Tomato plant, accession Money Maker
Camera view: bottom (45 deg); turntable rotation: 90 degrees
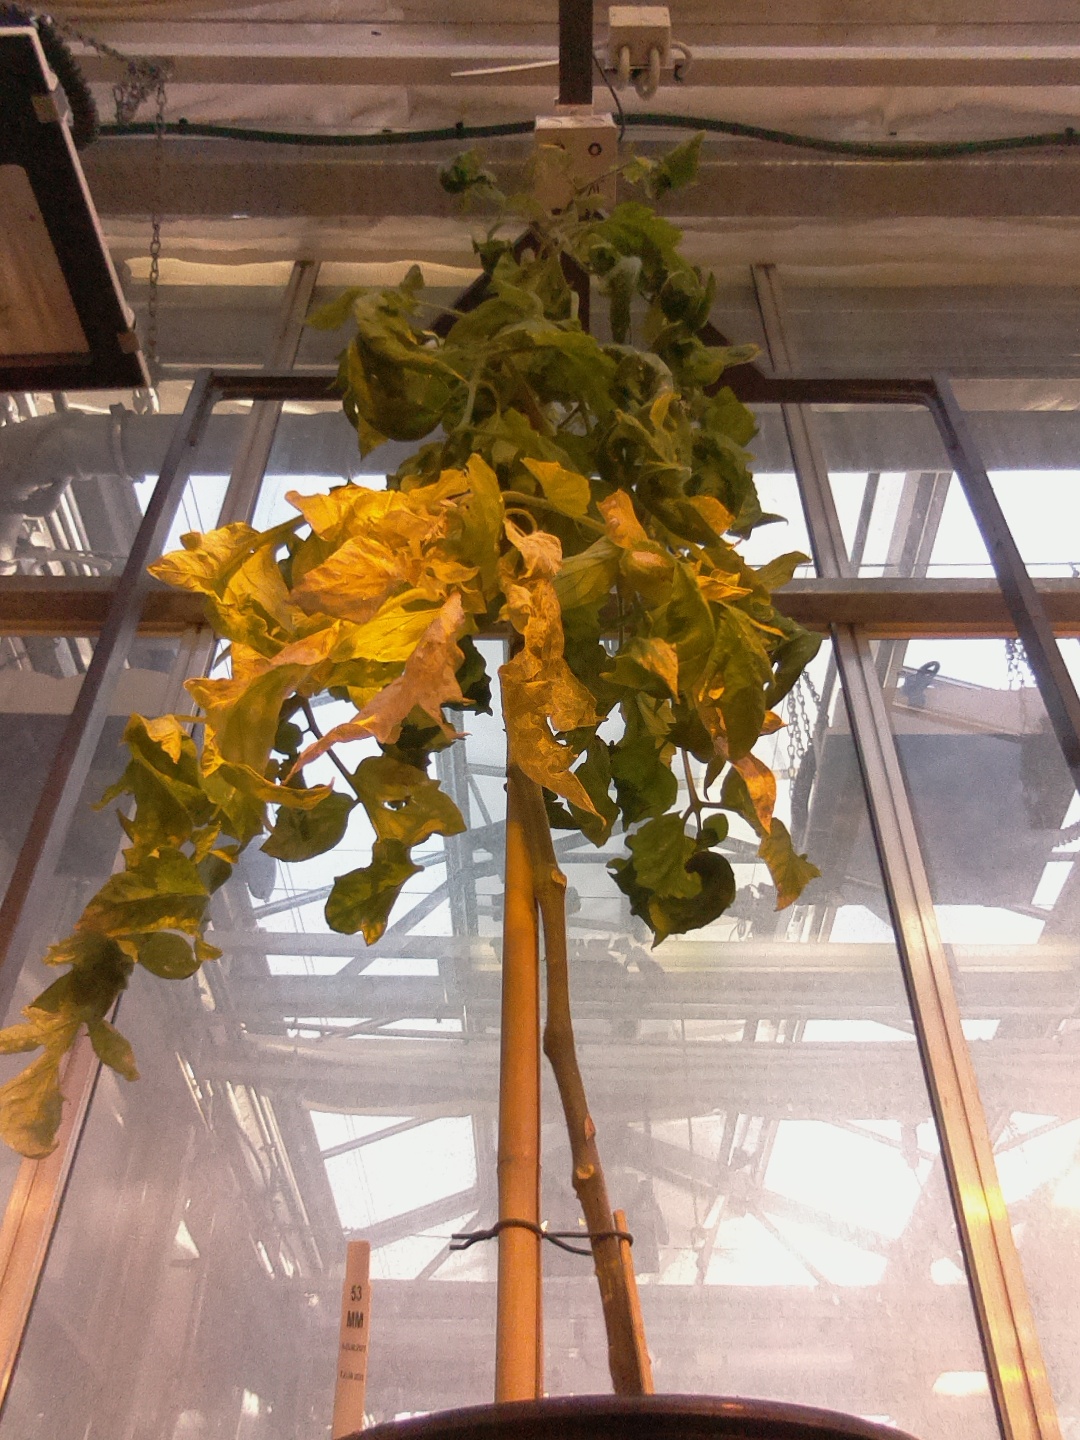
BBCH growth stage 81: 10%-20% of fruits show typical fully ripe color